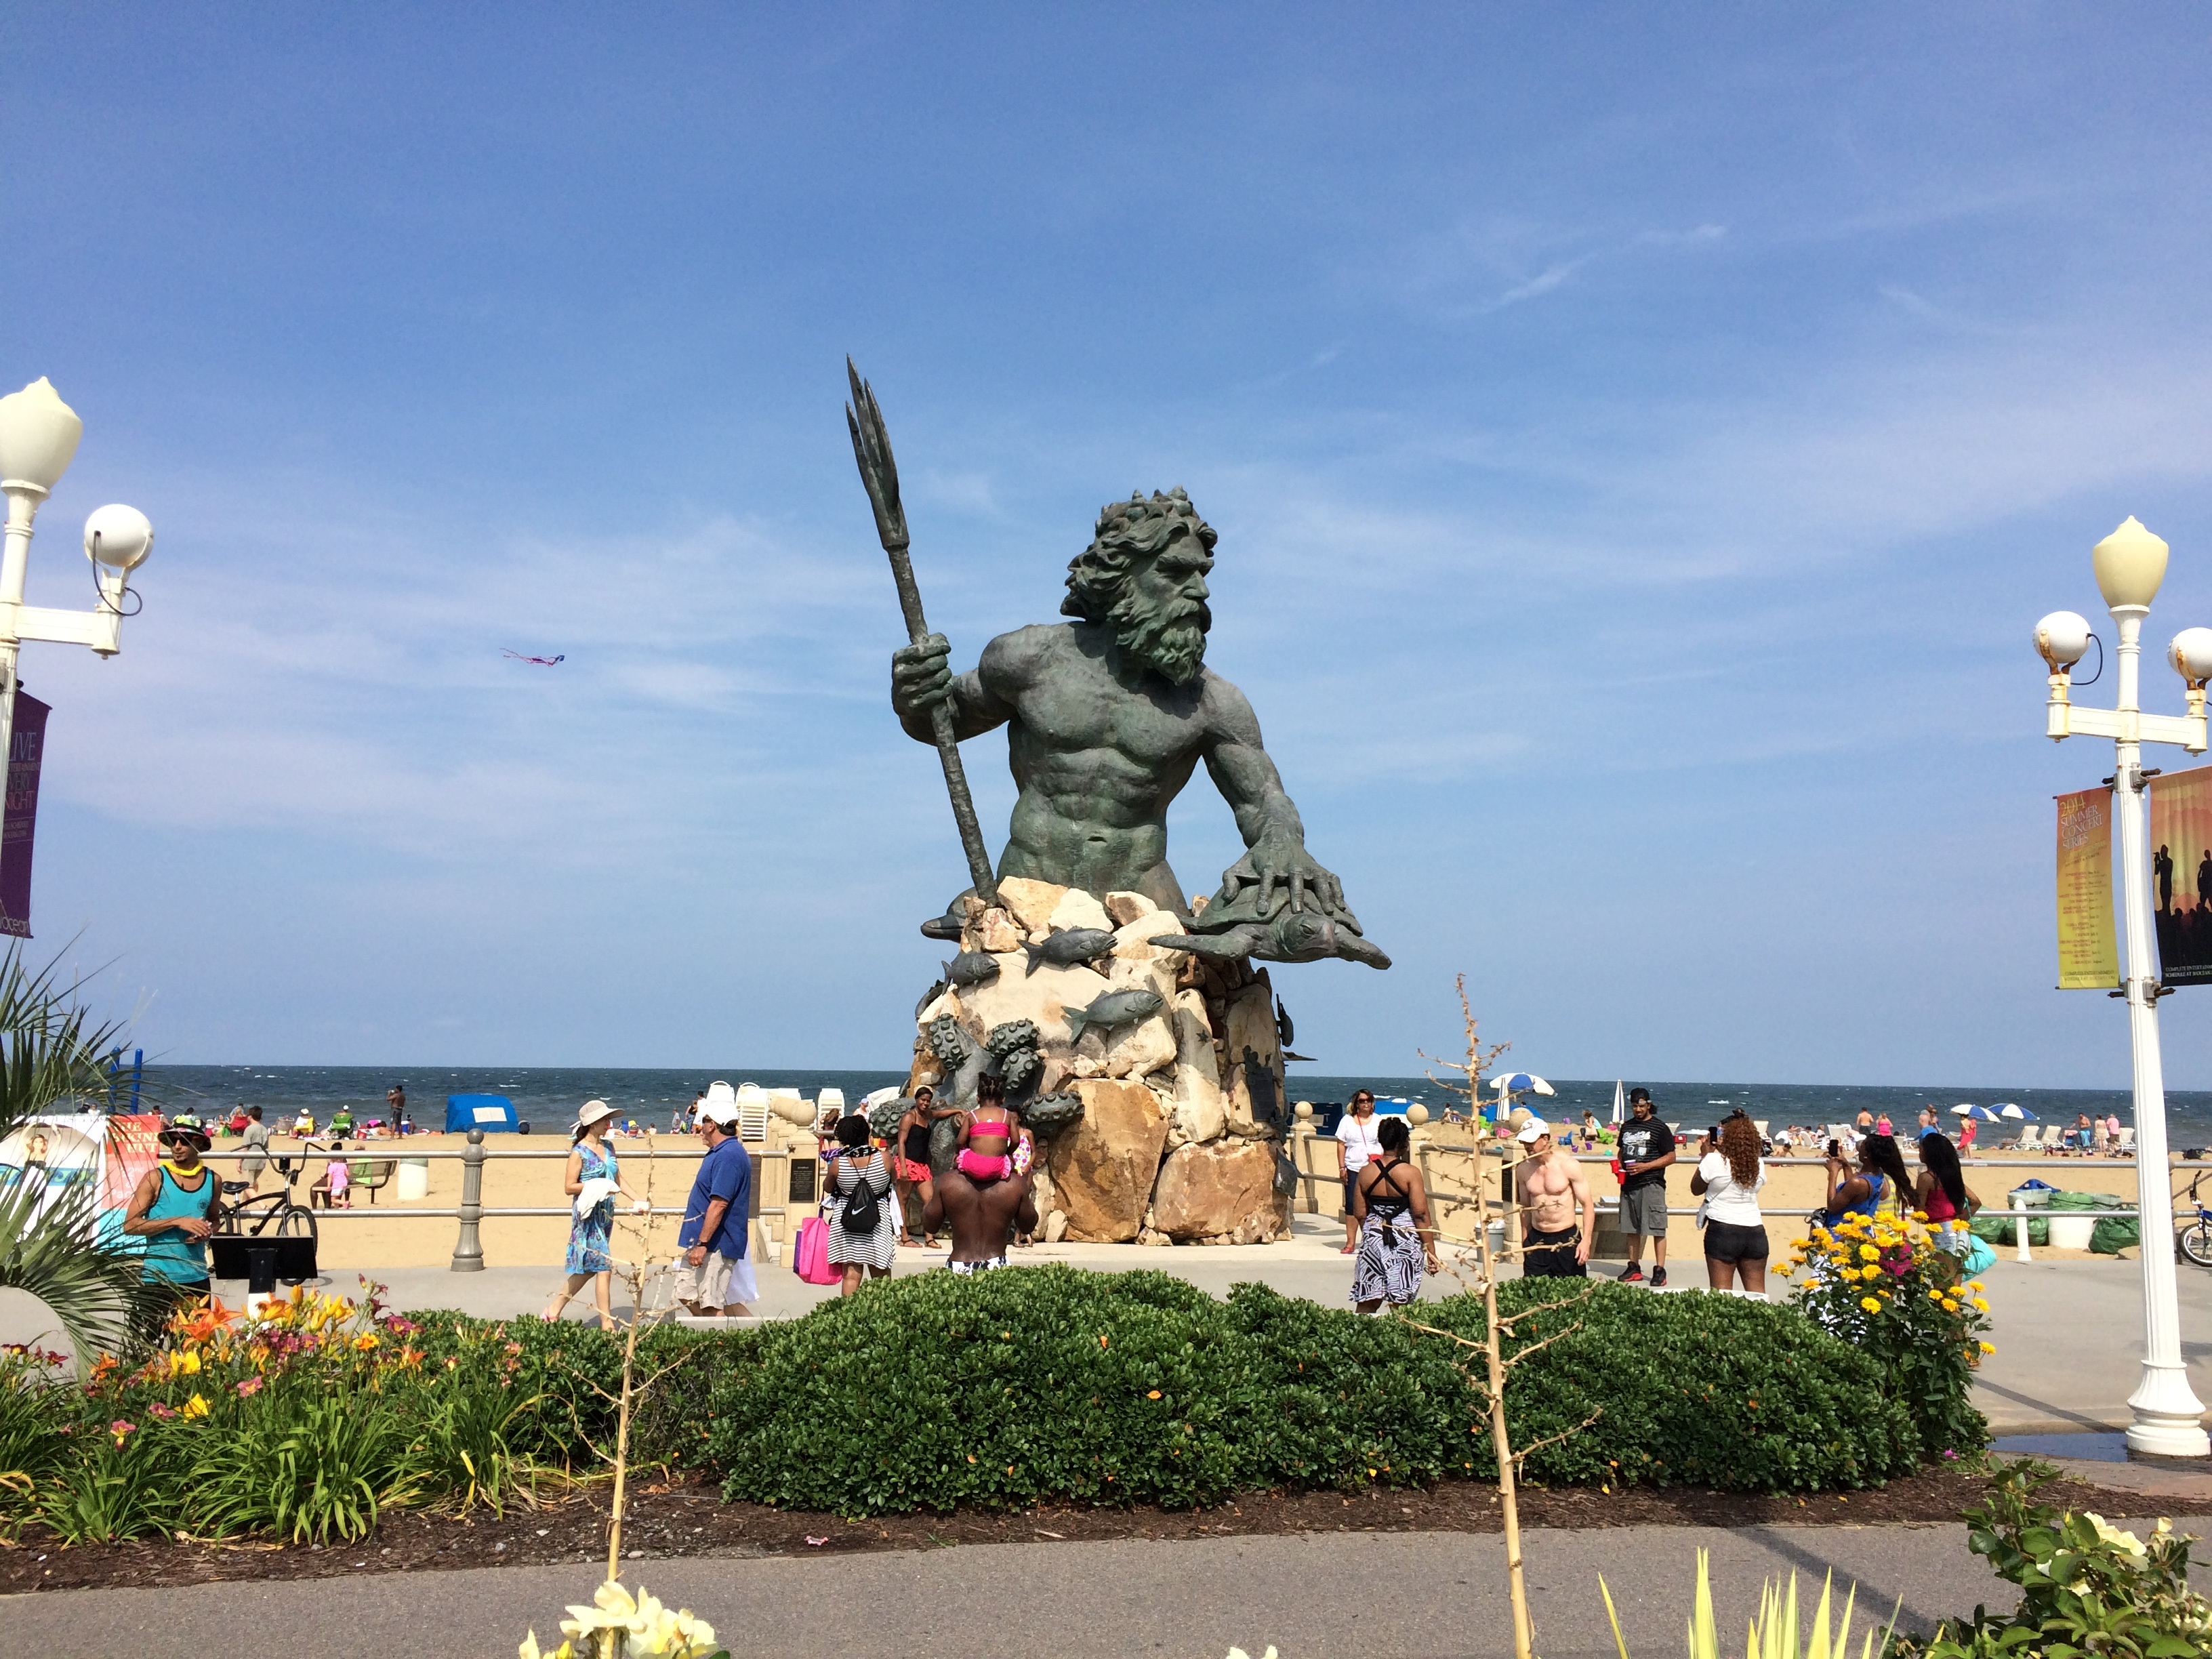
beach, sea, monument, summer, vacation, statue, landmark, tourism, sculpture, resort, tourists, town square, screenshot, neptune, virginia beach, sea walk